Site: brandenburg
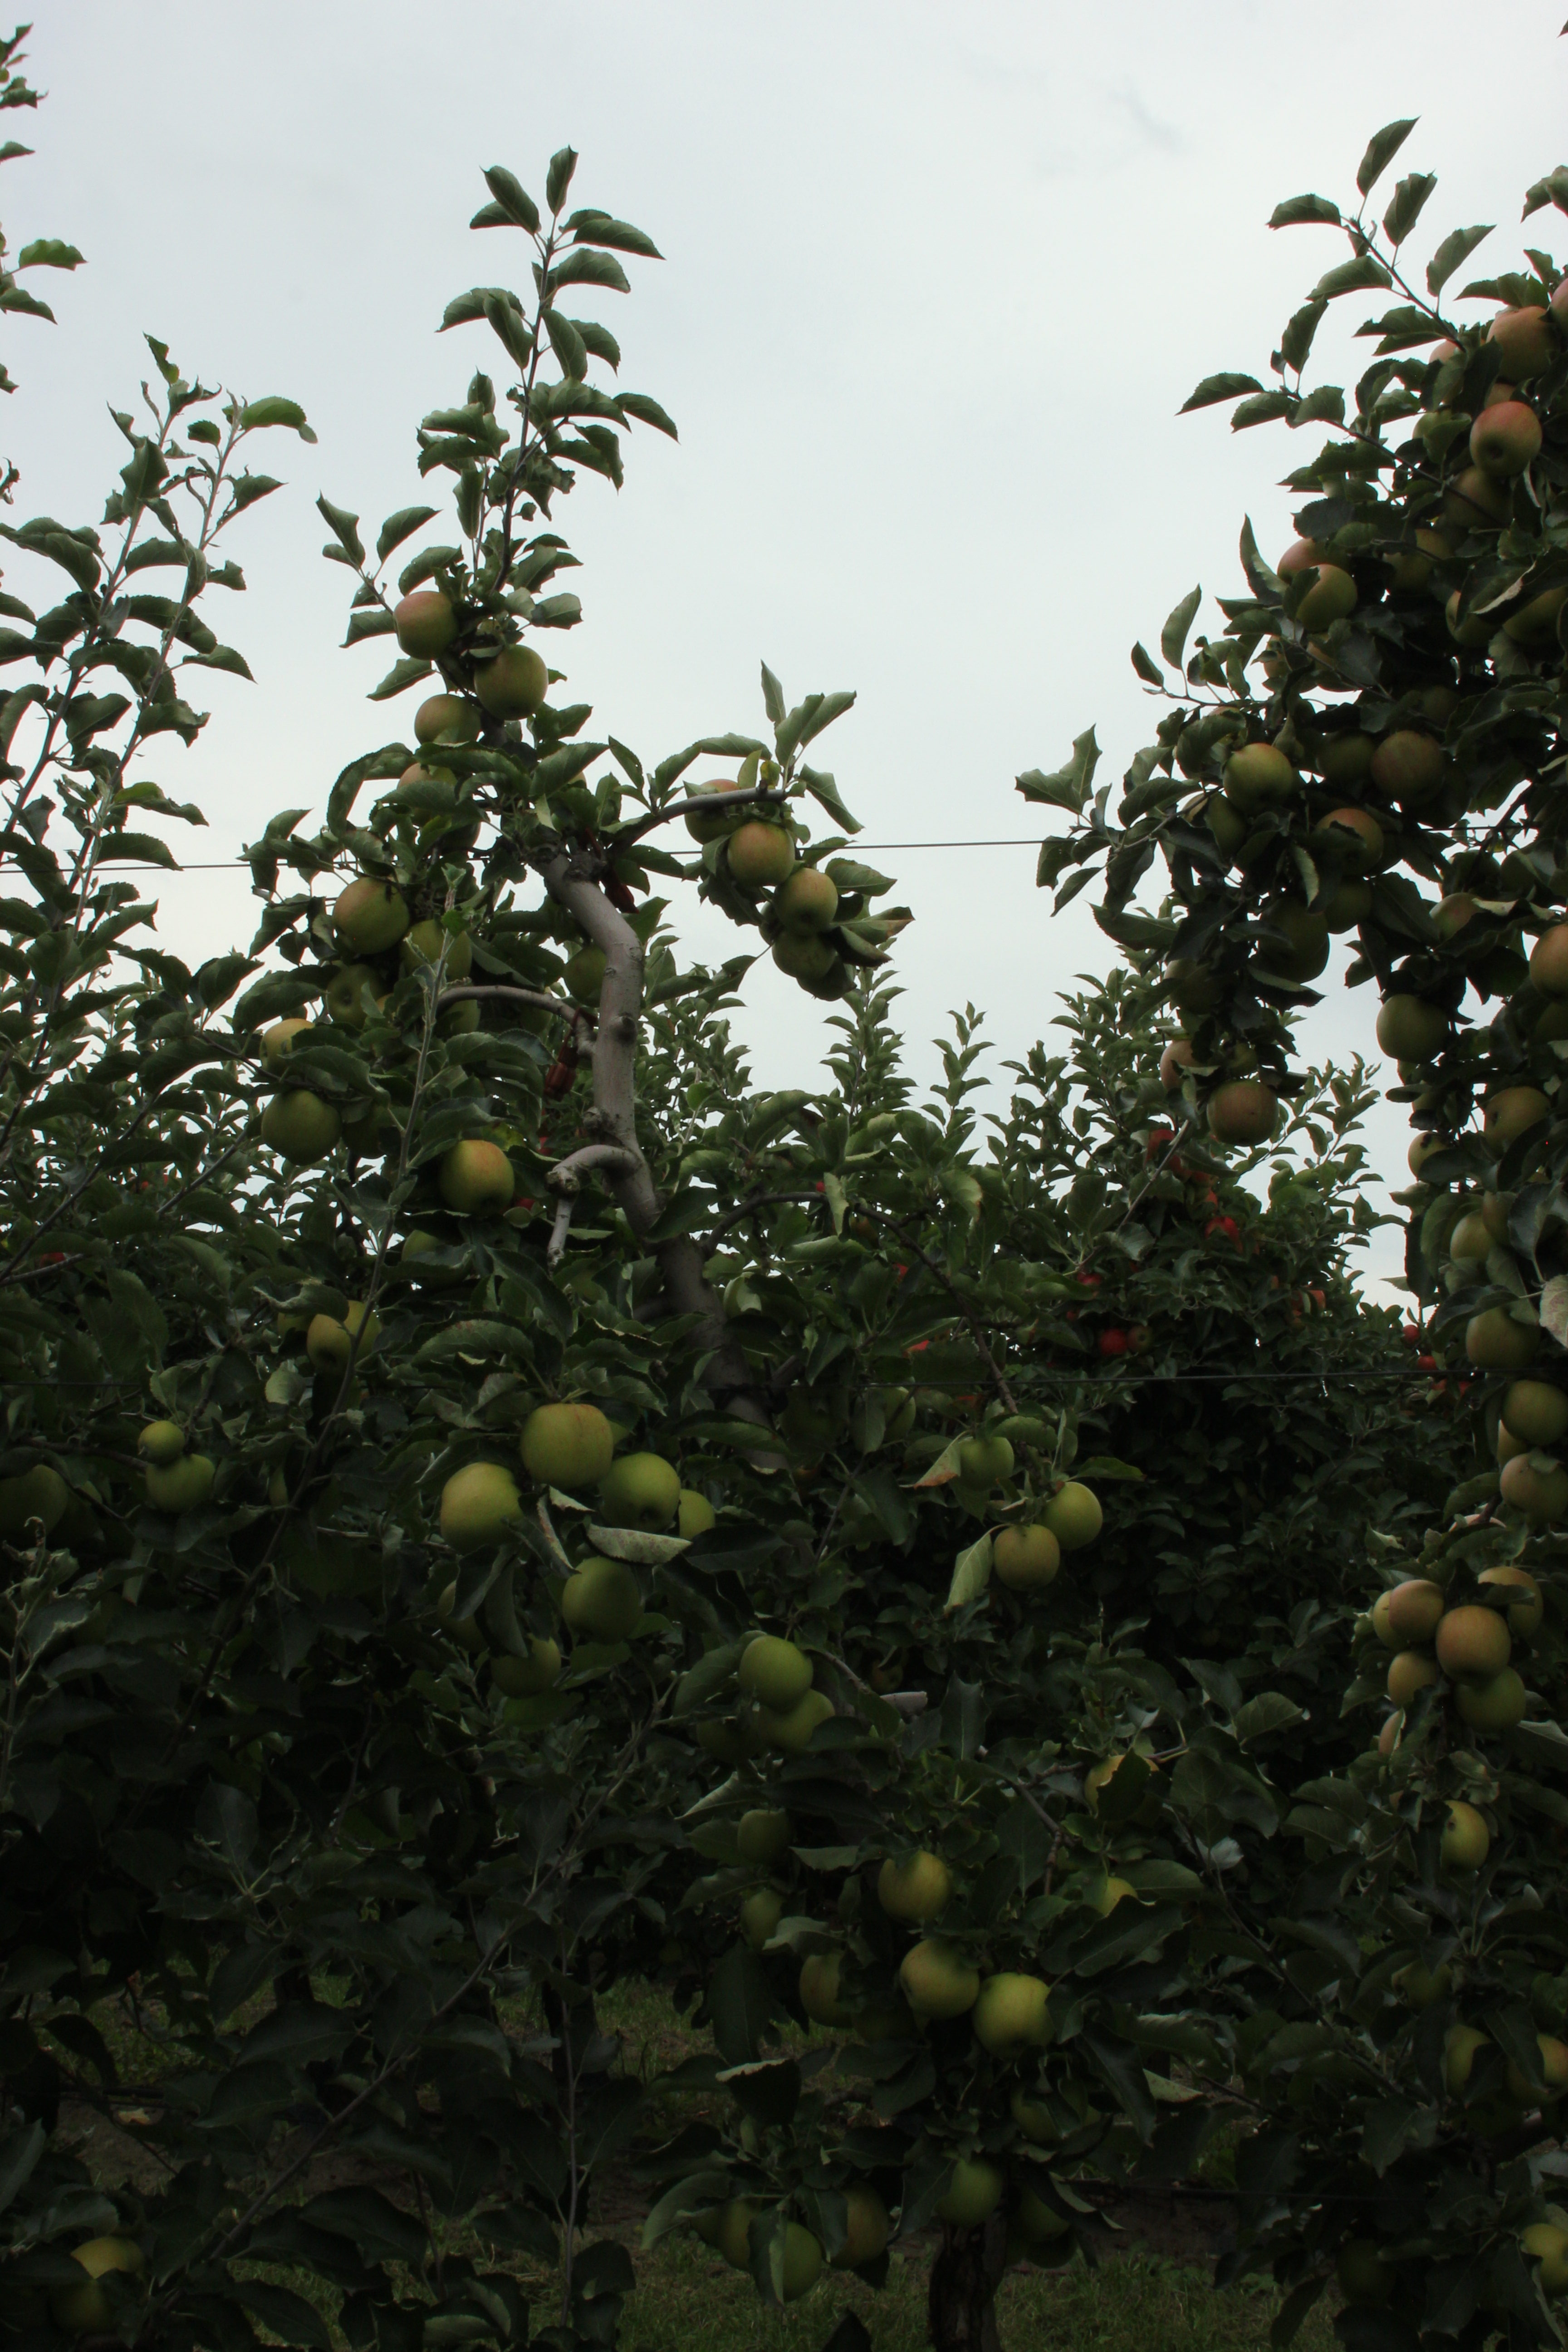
Growth stage (BBCH 87): Maturity of fruit and seed